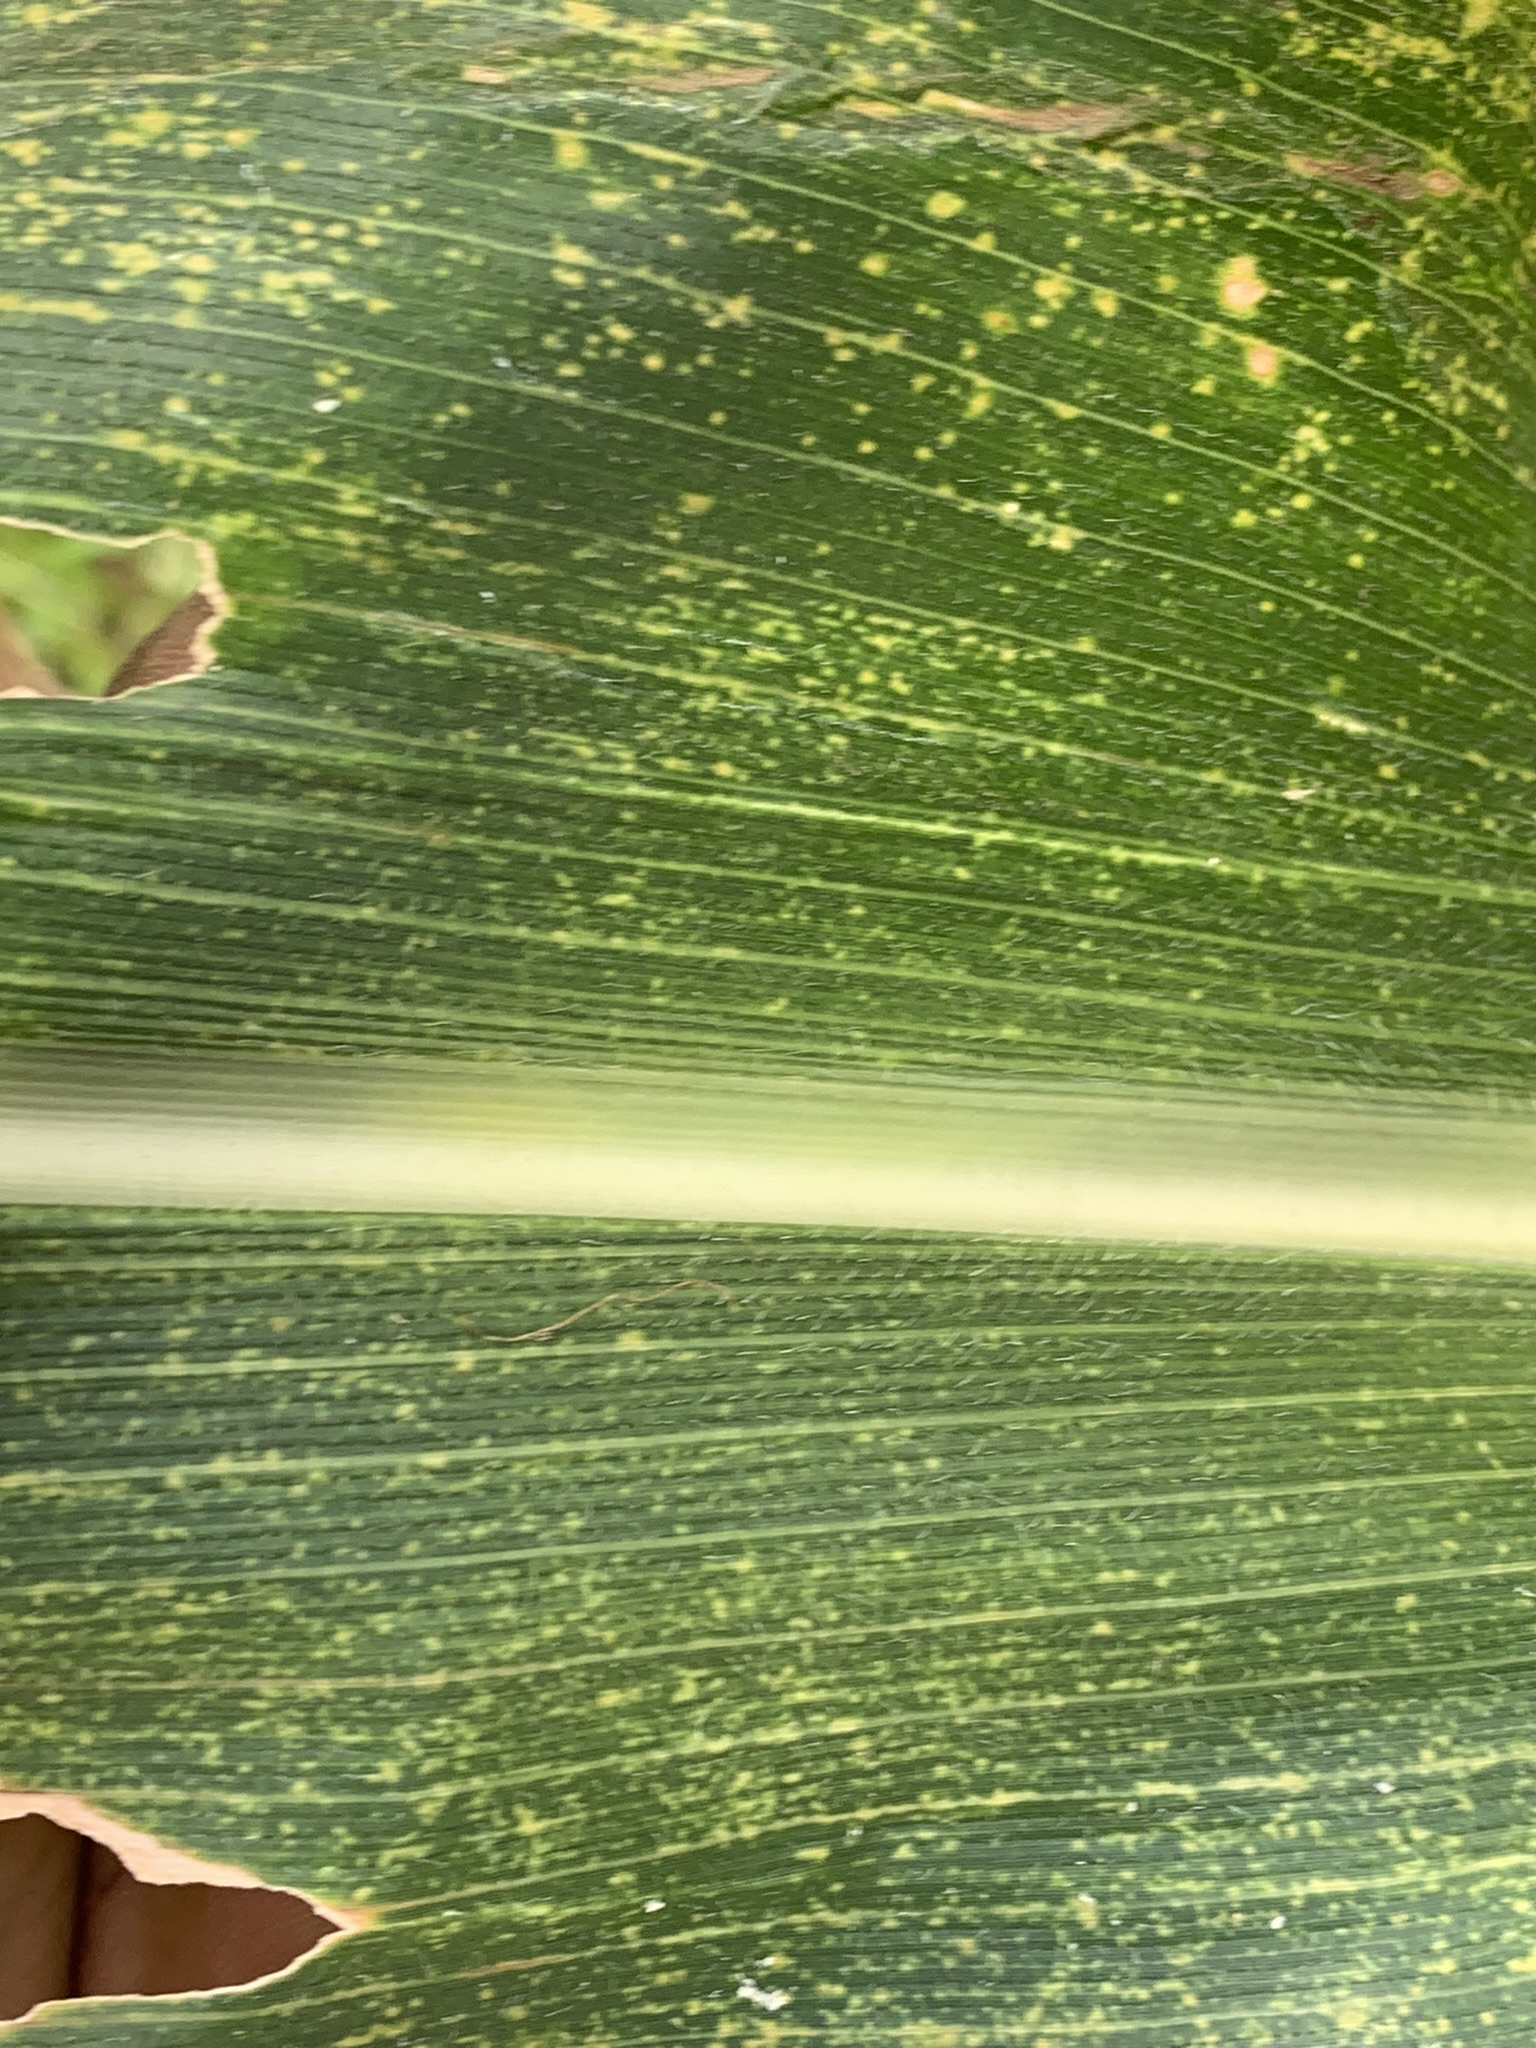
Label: MLN